Mikoyan-Gurevich MiG-25

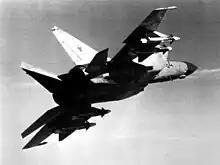
A Soviet MiG-25

The MiG-25 was in service with the Iraqi Air Force during the Iran–Iraq War. Iraqi claimed their MiG-25s shot down at least 15 Iranian aircraft during the war, while only one MiG-25 was lost in air combat (one more lost by SAM)